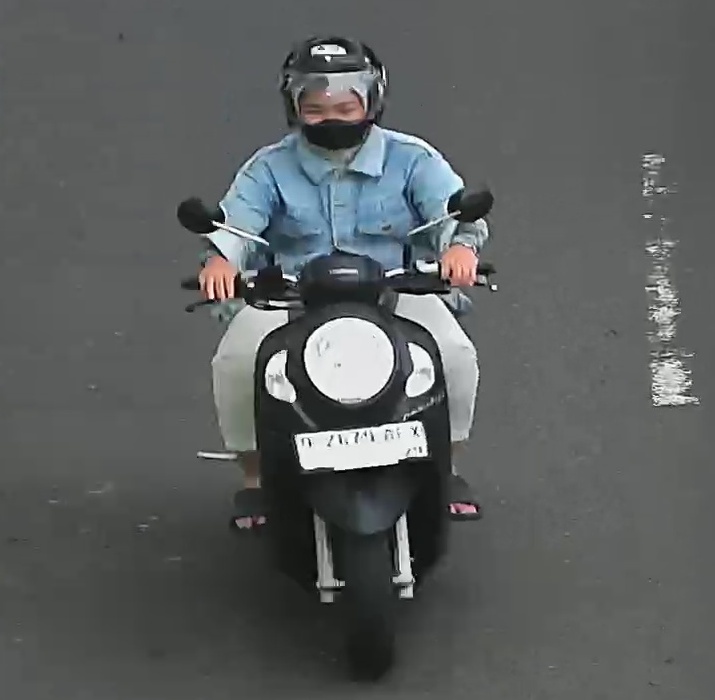
person-with-helmet: 1
person-without-helmet: 0